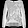
Label: Shirt